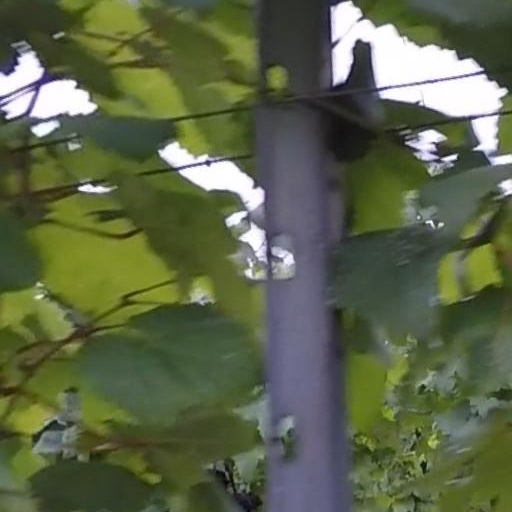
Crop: grape